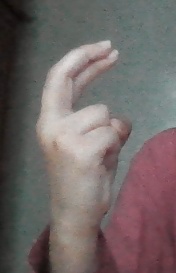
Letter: zay